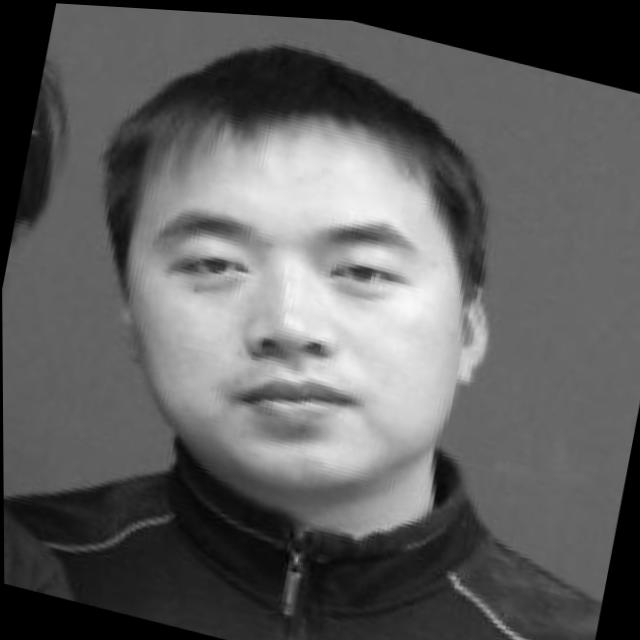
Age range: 21-44